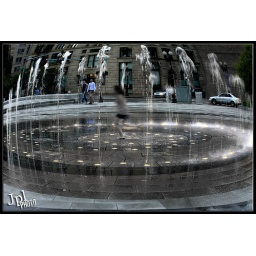
A young girl takes her chances running through the fountains in central artery parks in Boston.